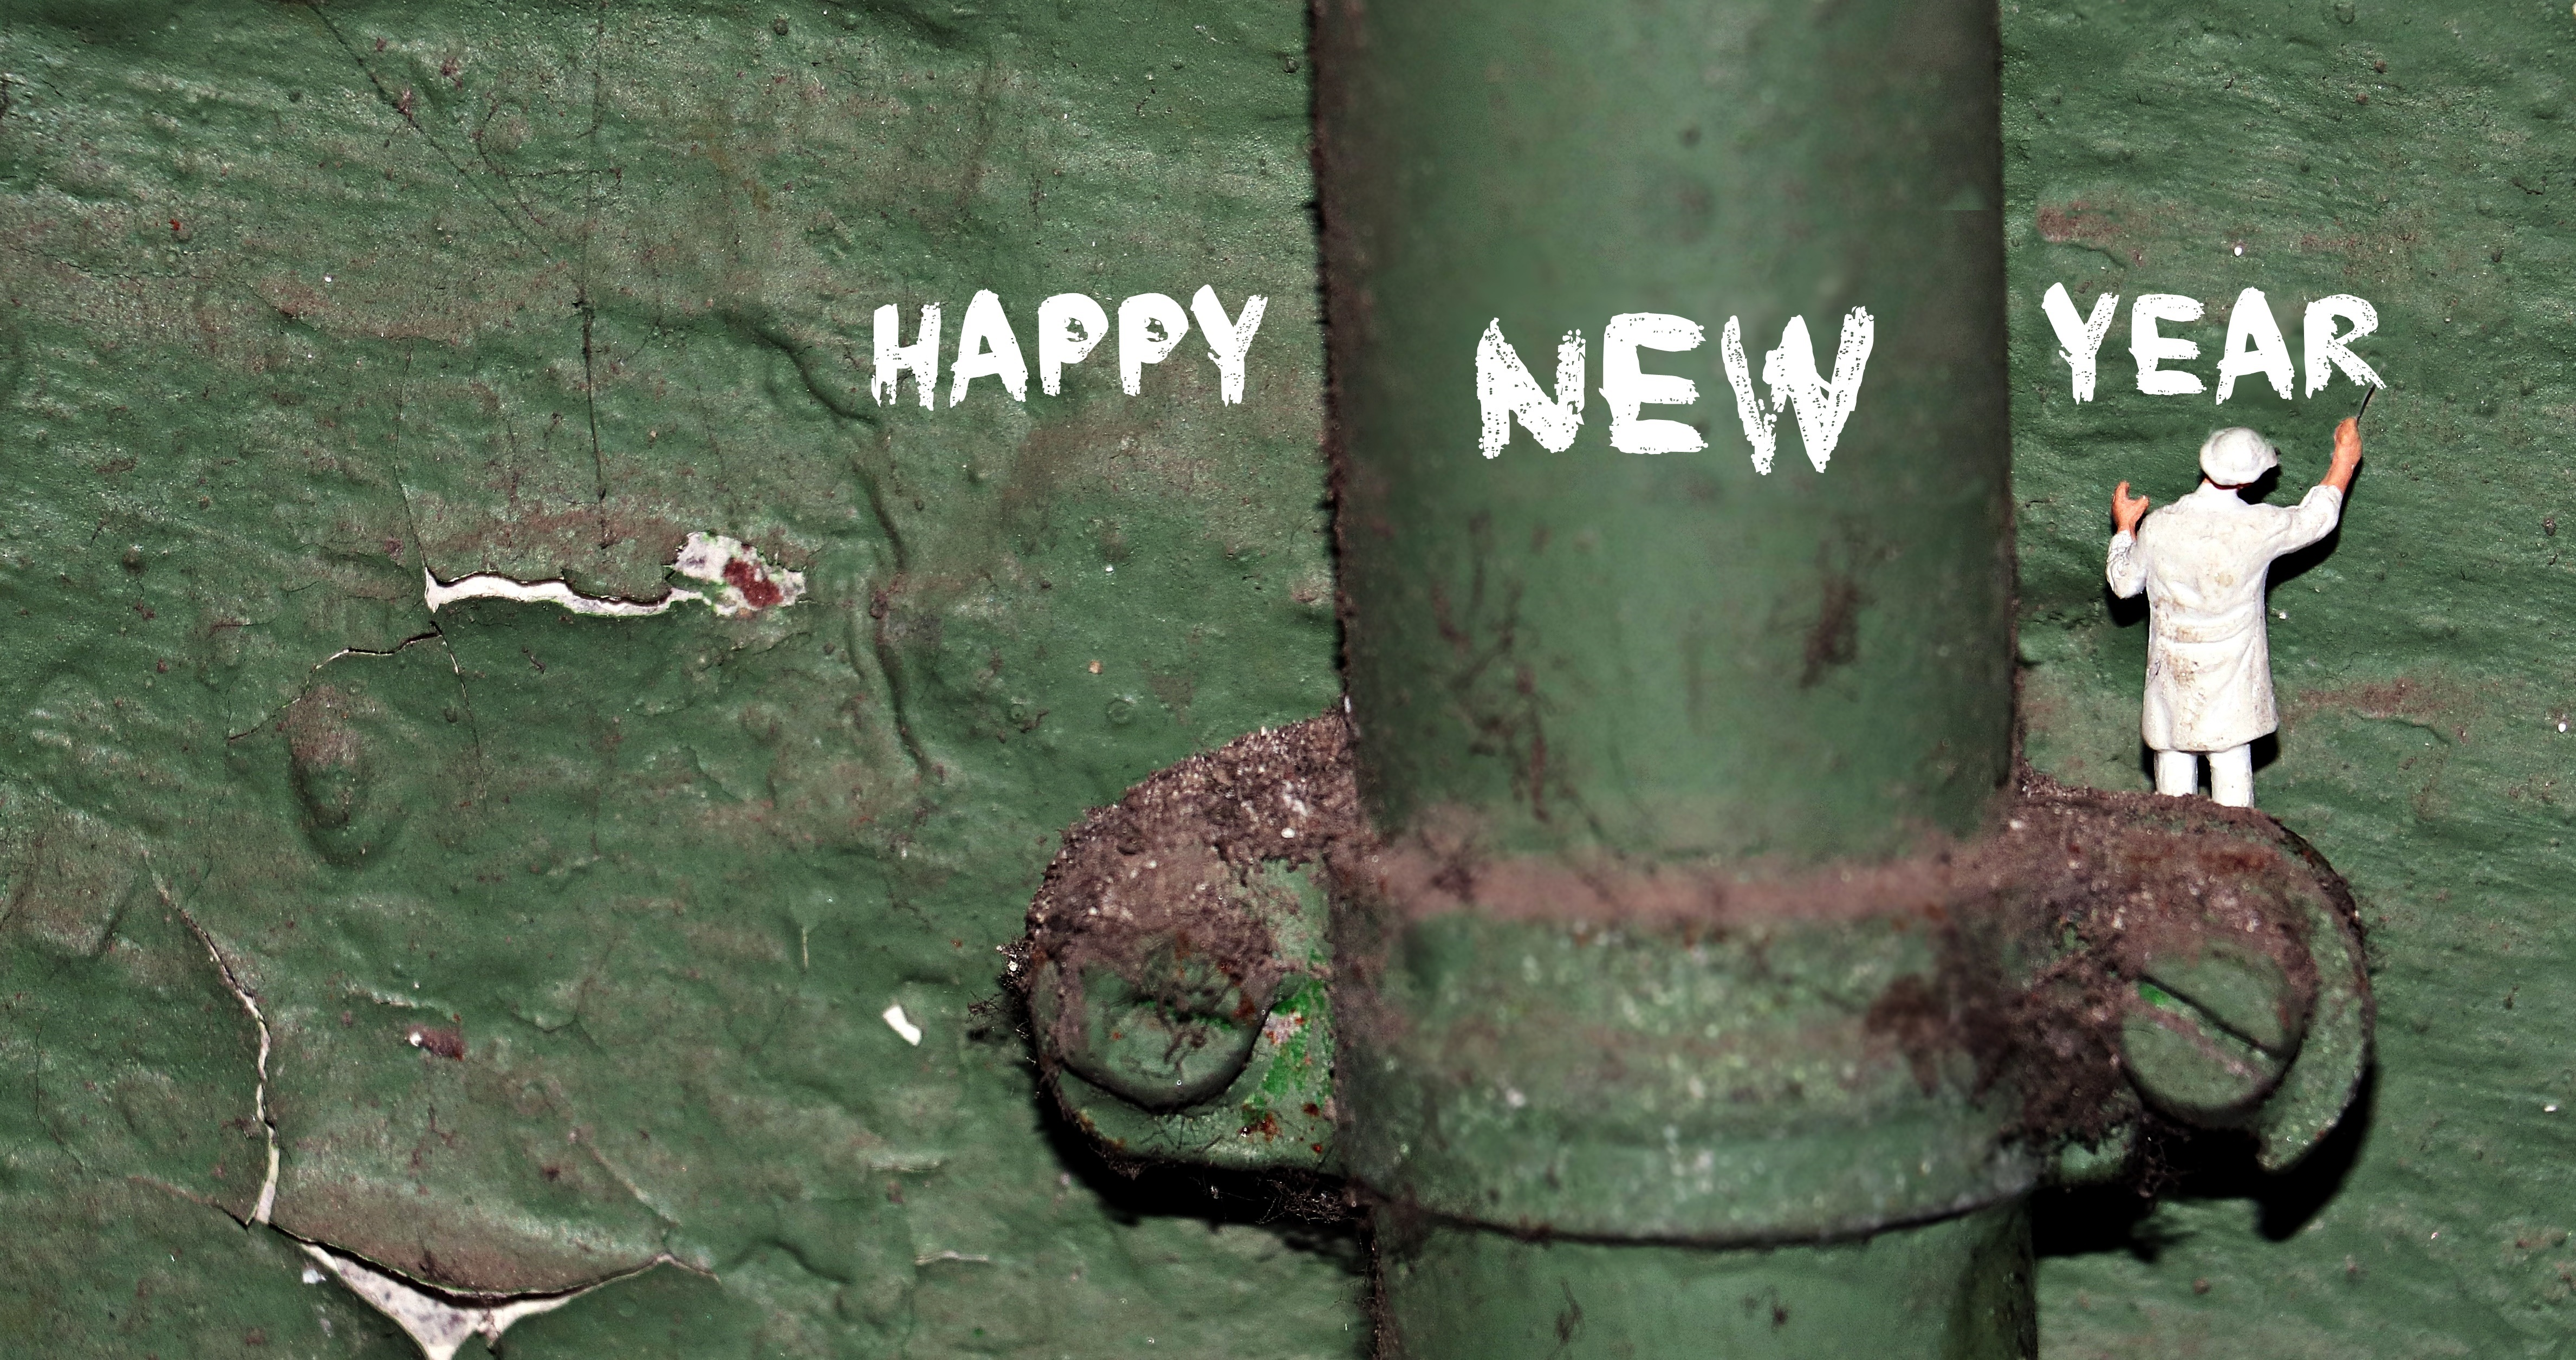
man, water, creative, tube, wall, green, small, soil, weathered, miniature, mini figure, background image, art, painter, figure, creativity, figurine, greeting card, mite, new year's eve, representation, little man, miniature figure, model construction figure, happy new year, new year wishes